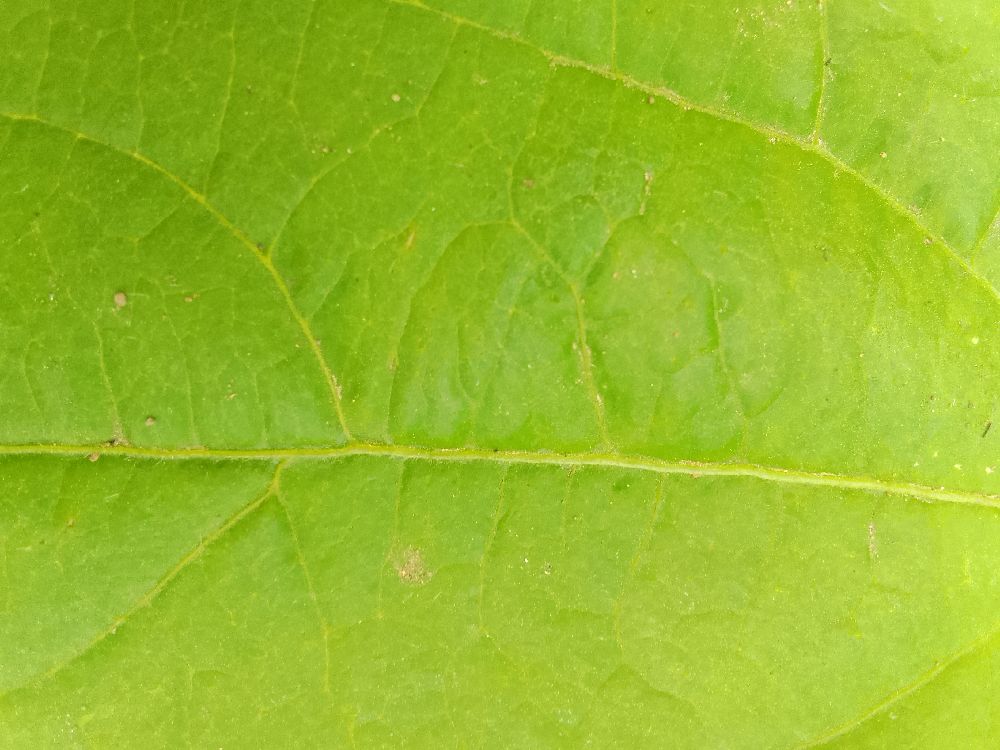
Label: healthy